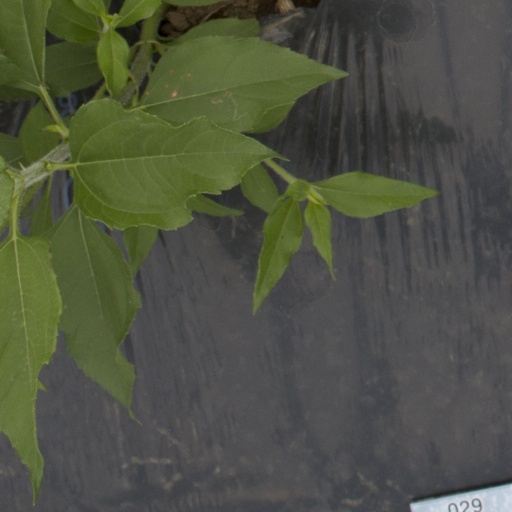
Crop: Jerusalem artichoke